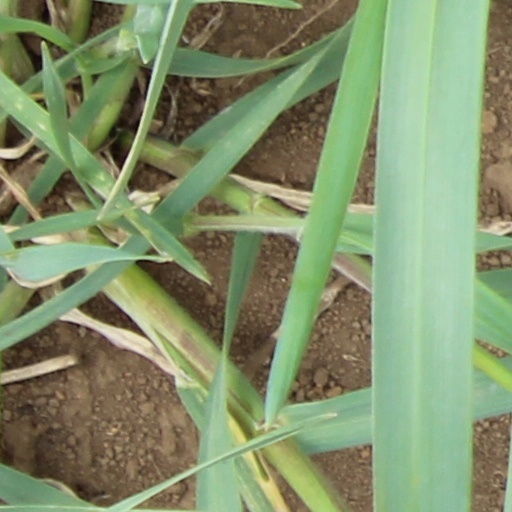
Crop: wheat